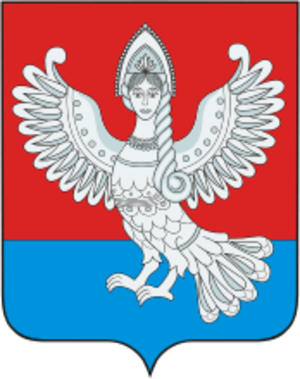
Poutchej est une ville de l'oblast d'Ivanovo, en Russie, et le centre administratif du raïon de Poutchej. Sa population s'élevait à 7 624 habitants en 2014.